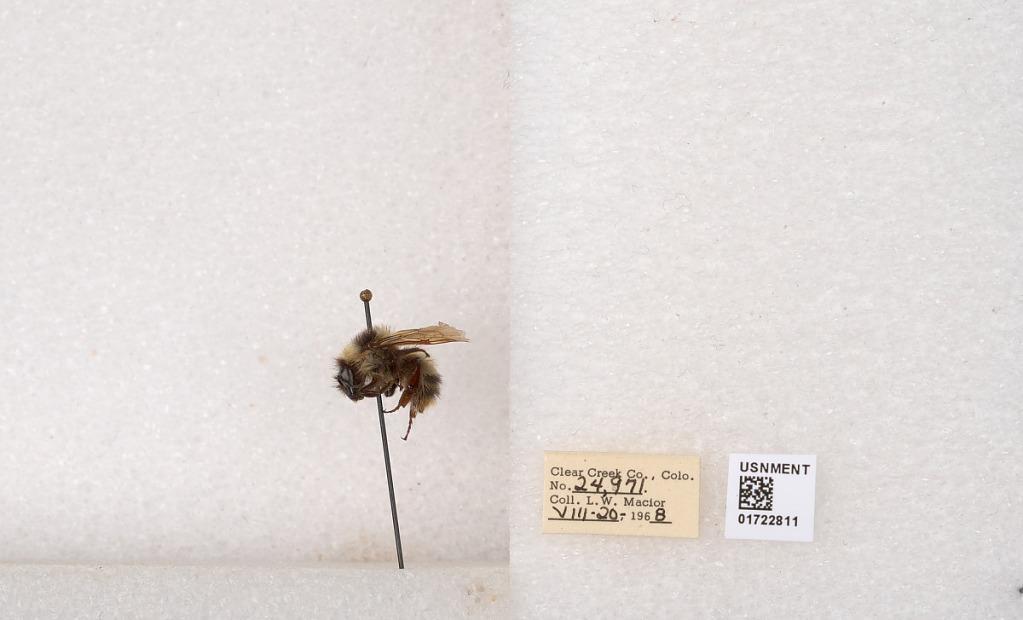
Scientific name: Bombus kirbyellus
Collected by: L. Macior
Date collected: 1968-8-20
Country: United States
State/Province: Colorado
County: Clear Creek
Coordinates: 39.6891, -105.644